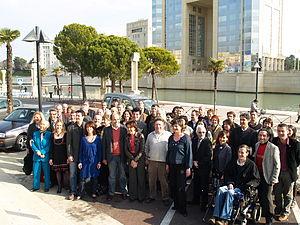
Les candidats d'Europe Ecologie lors d'une rencontre avant les élections régionales françaises de 2010 à Montpellier dans la région Languedoc-Roussilon.
Les élections régionales ont eu lieu les 14 et 21 mars 2010.